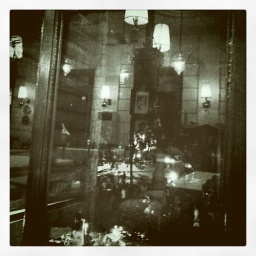
From the window to the street below